Ailanthus altissima

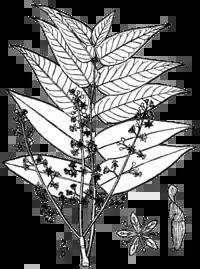
Botanical drawing of the leaves, flowers, and samaras from Britton and Brown's 1913 "Illustrated flora of the northern states and Canada"

"Ailanthus altissima" is a medium-sized tree that reaches heights between with a diameter at breast height of about . The bark is smooth and light grey, often becoming somewhat rougher with light tan fissures as the tree ages. The twigs are stout, smooth to lightly pubescent, and reddish or chestnut in color. They have lenticels and heart-shaped leaf scars (i.e., a scar left on the twig after a leaf falls) with many bundle scars (i.e., small marks where the veins of the leaf once connected to the tree) around the edges. The buds are finely pubescent, dome-shaped, and partially hidden behind the petiole, though they are completely visible in the dormant season at the sinuses of the leaf scars. The branches are light to dark gray in color, smooth, lustrous, and contain raised lenticels that become fissures with age. The ends of the branches become pendulous. All parts of the plant have a distinguishing strong odor that is often likened to peanuts, cashews, or rotting cashews.